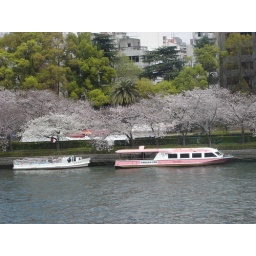
This is the view from the glass riverboat in Osaka of the cherry blossoms more boatas in the water